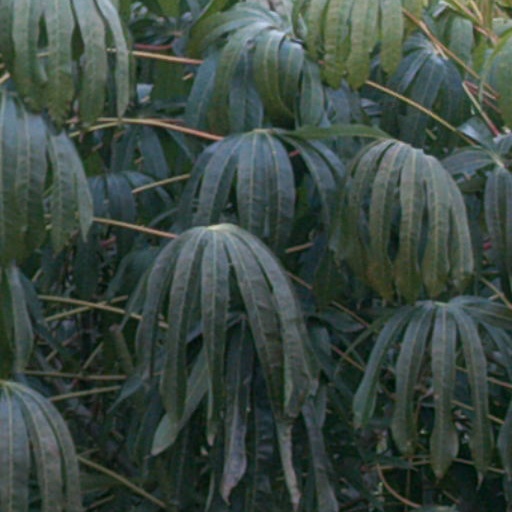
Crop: cassava